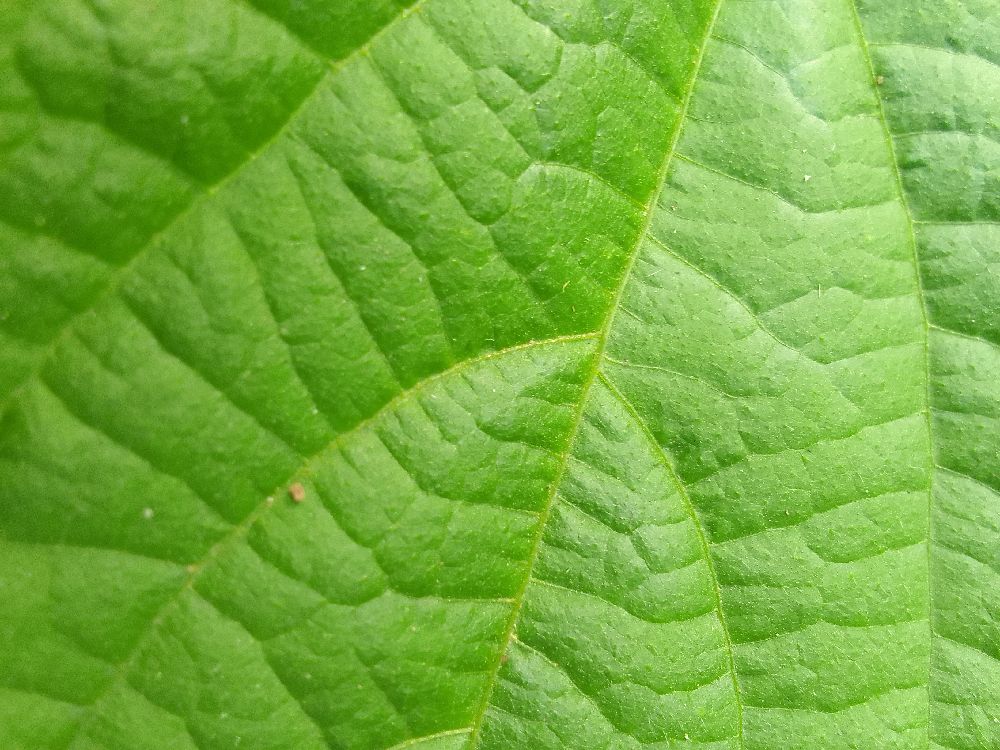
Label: healthy